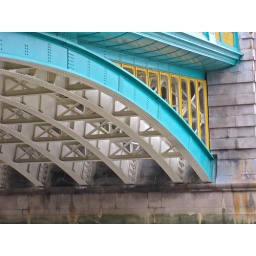
Closeup of the colorful base of a bridge over the Thames River.